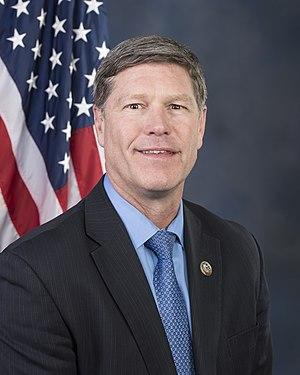
Ronald James Kind, dit Ron Kind, né le 16 mars 1963 à La Crosse, est un homme politique américain, membre du Parti démocrate et élu du Wisconsin à la Chambre des représentants des États-Unis depuis 1997.